Rugby League 3

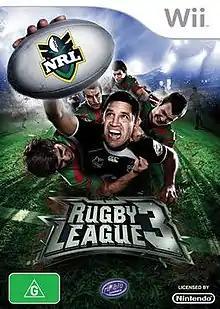
Australian cover art

Rugby League 3 is a sports game for the Wii, which was released on 18 March 2010 in Australia, France and New Zealand. It was released in United Kingdom on 16 April 2010. Commentary is provided by Andrew Voss.